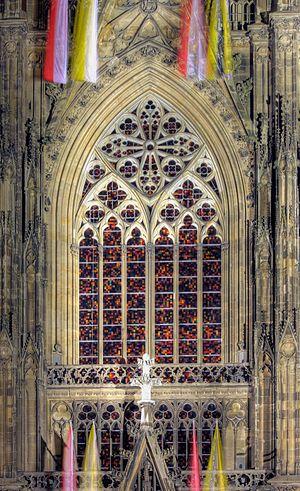
La cathédrale de Cologne est une église catholique gothique de la ville de Cologne ainsi que la cathédrale de l'archevêché de Cologne. Avec ses 157 mètres de haut et ses 533 marches, elle est la deuxième plus haute église d'Allemagne et la deuxième ayant la plus haute flèche d'église au monde, après l'église principale d'Ulm.
Vitrail de Richter, est un vitrail de la cathédrale de Cologne, inauguré le 25 août 2007 et conçu par Gerhard Richter. Il est composé de 11 263 carreaux de verre de 72 couleurs, placés au hasard, mesurant chacun 9,6 cm de côté. Les vitraux initiaux avaient été détruits durant la Seconde Guerre mondiale. L'œuvre a eu un coût de 370 000 euros, son financement a été permis par des dons. Gerhard Richter n'ayant pas reçu d'honoraire pour l'œuvre.